Norden bombsight

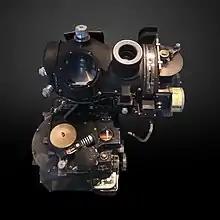
Norden bombsight on display at the Imperial War Museum in Duxford, with the stabilizer assembly attached

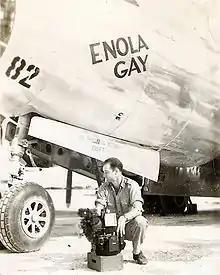
"Enola Gay" bombardier Thomas Ferebee with the Norden bombsight on Tinian after the dropping of Little Boy

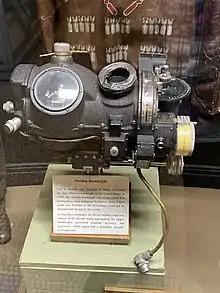
Norden bombsight display in the Soldiers and Sailors Memorial Hall and Museum in Pittsburgh, Pennsylvania

The Norden Mk. XV, known as the Norden M series in U.S. Army service, is a bombsight that was used by the United States Army Air Forces (USAAF) and the United States Navy during World War II, and the United States Air Force in the Korean and the Vietnam Wars. It was an early tachometric design, which combined optics, a mechanical computer, and an autopilot for the first time to not merely identify a target but fly the airplane to it. The bombsight directly measured the aircraft's ground speed and direction, which older types could only estimate with lengthy manual procedures. The Norden further improved on older designs by using an analog computer that continuously recalculated the bomb's impact point based on changing flight conditions, and an autopilot that reacted quickly and accurately to changes in the wind or other effects.